David Sassoon (treasurer)

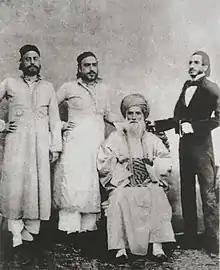
David Sassoon (seated) and his sons Elias David, Albert Abdallah and Sassoon David.

Sassoon began searching for opportunities in China during the 1840s. Following the 1842 Treaty of Nanking, which opened China to British traders in, Sassoon and his family began business operations in China in 1844. Sassoon sent his son Elias to Canton (now known as Guangzhou) to look for business opportunities in China, and Elias later set up business operations in Shanghai and in Hong Kong as well. In 1844, his son Elias, opened a David Sassoon & Co. branch office in Hong Kong. His company, David Sassoon & Co., opened an office in The Bund, in Shanghai's British concession, by 1845.